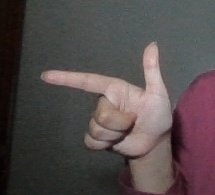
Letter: yaa